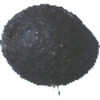
Label: Avocado ripe 1